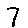
Label: 7